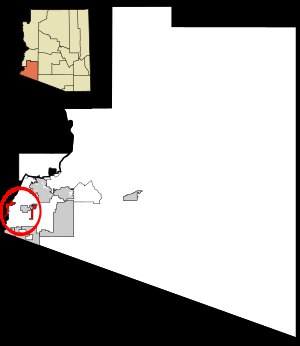
Cocopah-reservatet
Kort over Yuma County i Arizona med Cocopah Vest og Øst indtegnet med rødt.
Cocopah-reservatet er et indianerreservat i USA. Det bestå af 3 delte reservatafsnit: Cocopah Øst, Cocopah Vest og Cocopah Nord med hovedsæde 8 km vest for byen Somerton, Arizona, USA.